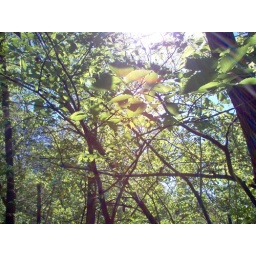
The view from the ground under the tree canopy.